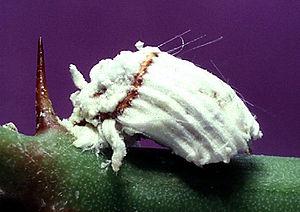
Les ravageurs du rosier appartiennent à différents groupes : principalement des Arthropodes, mais aussi des nématodes, et affectent les cultures de rosiers aussi bien en plein champ qu'en serres. Un grand nombre des problèmes affectant les rosiers sont saisonniers et climatiques. Certaines espèces d'insectes et de nématodes agissent également comme vecteurs de maladies virales.
Liste non exhaustive des ravageurs des agrumes..